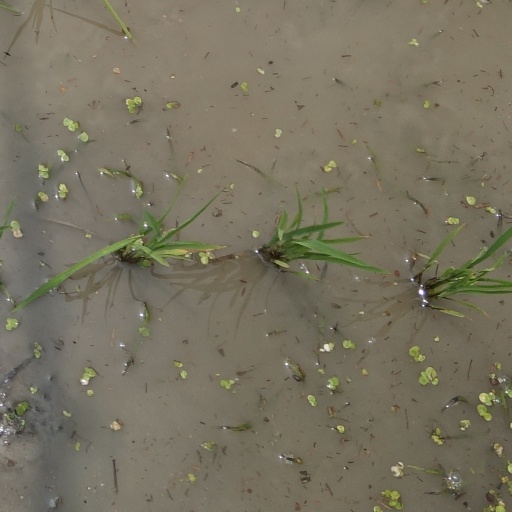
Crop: rice